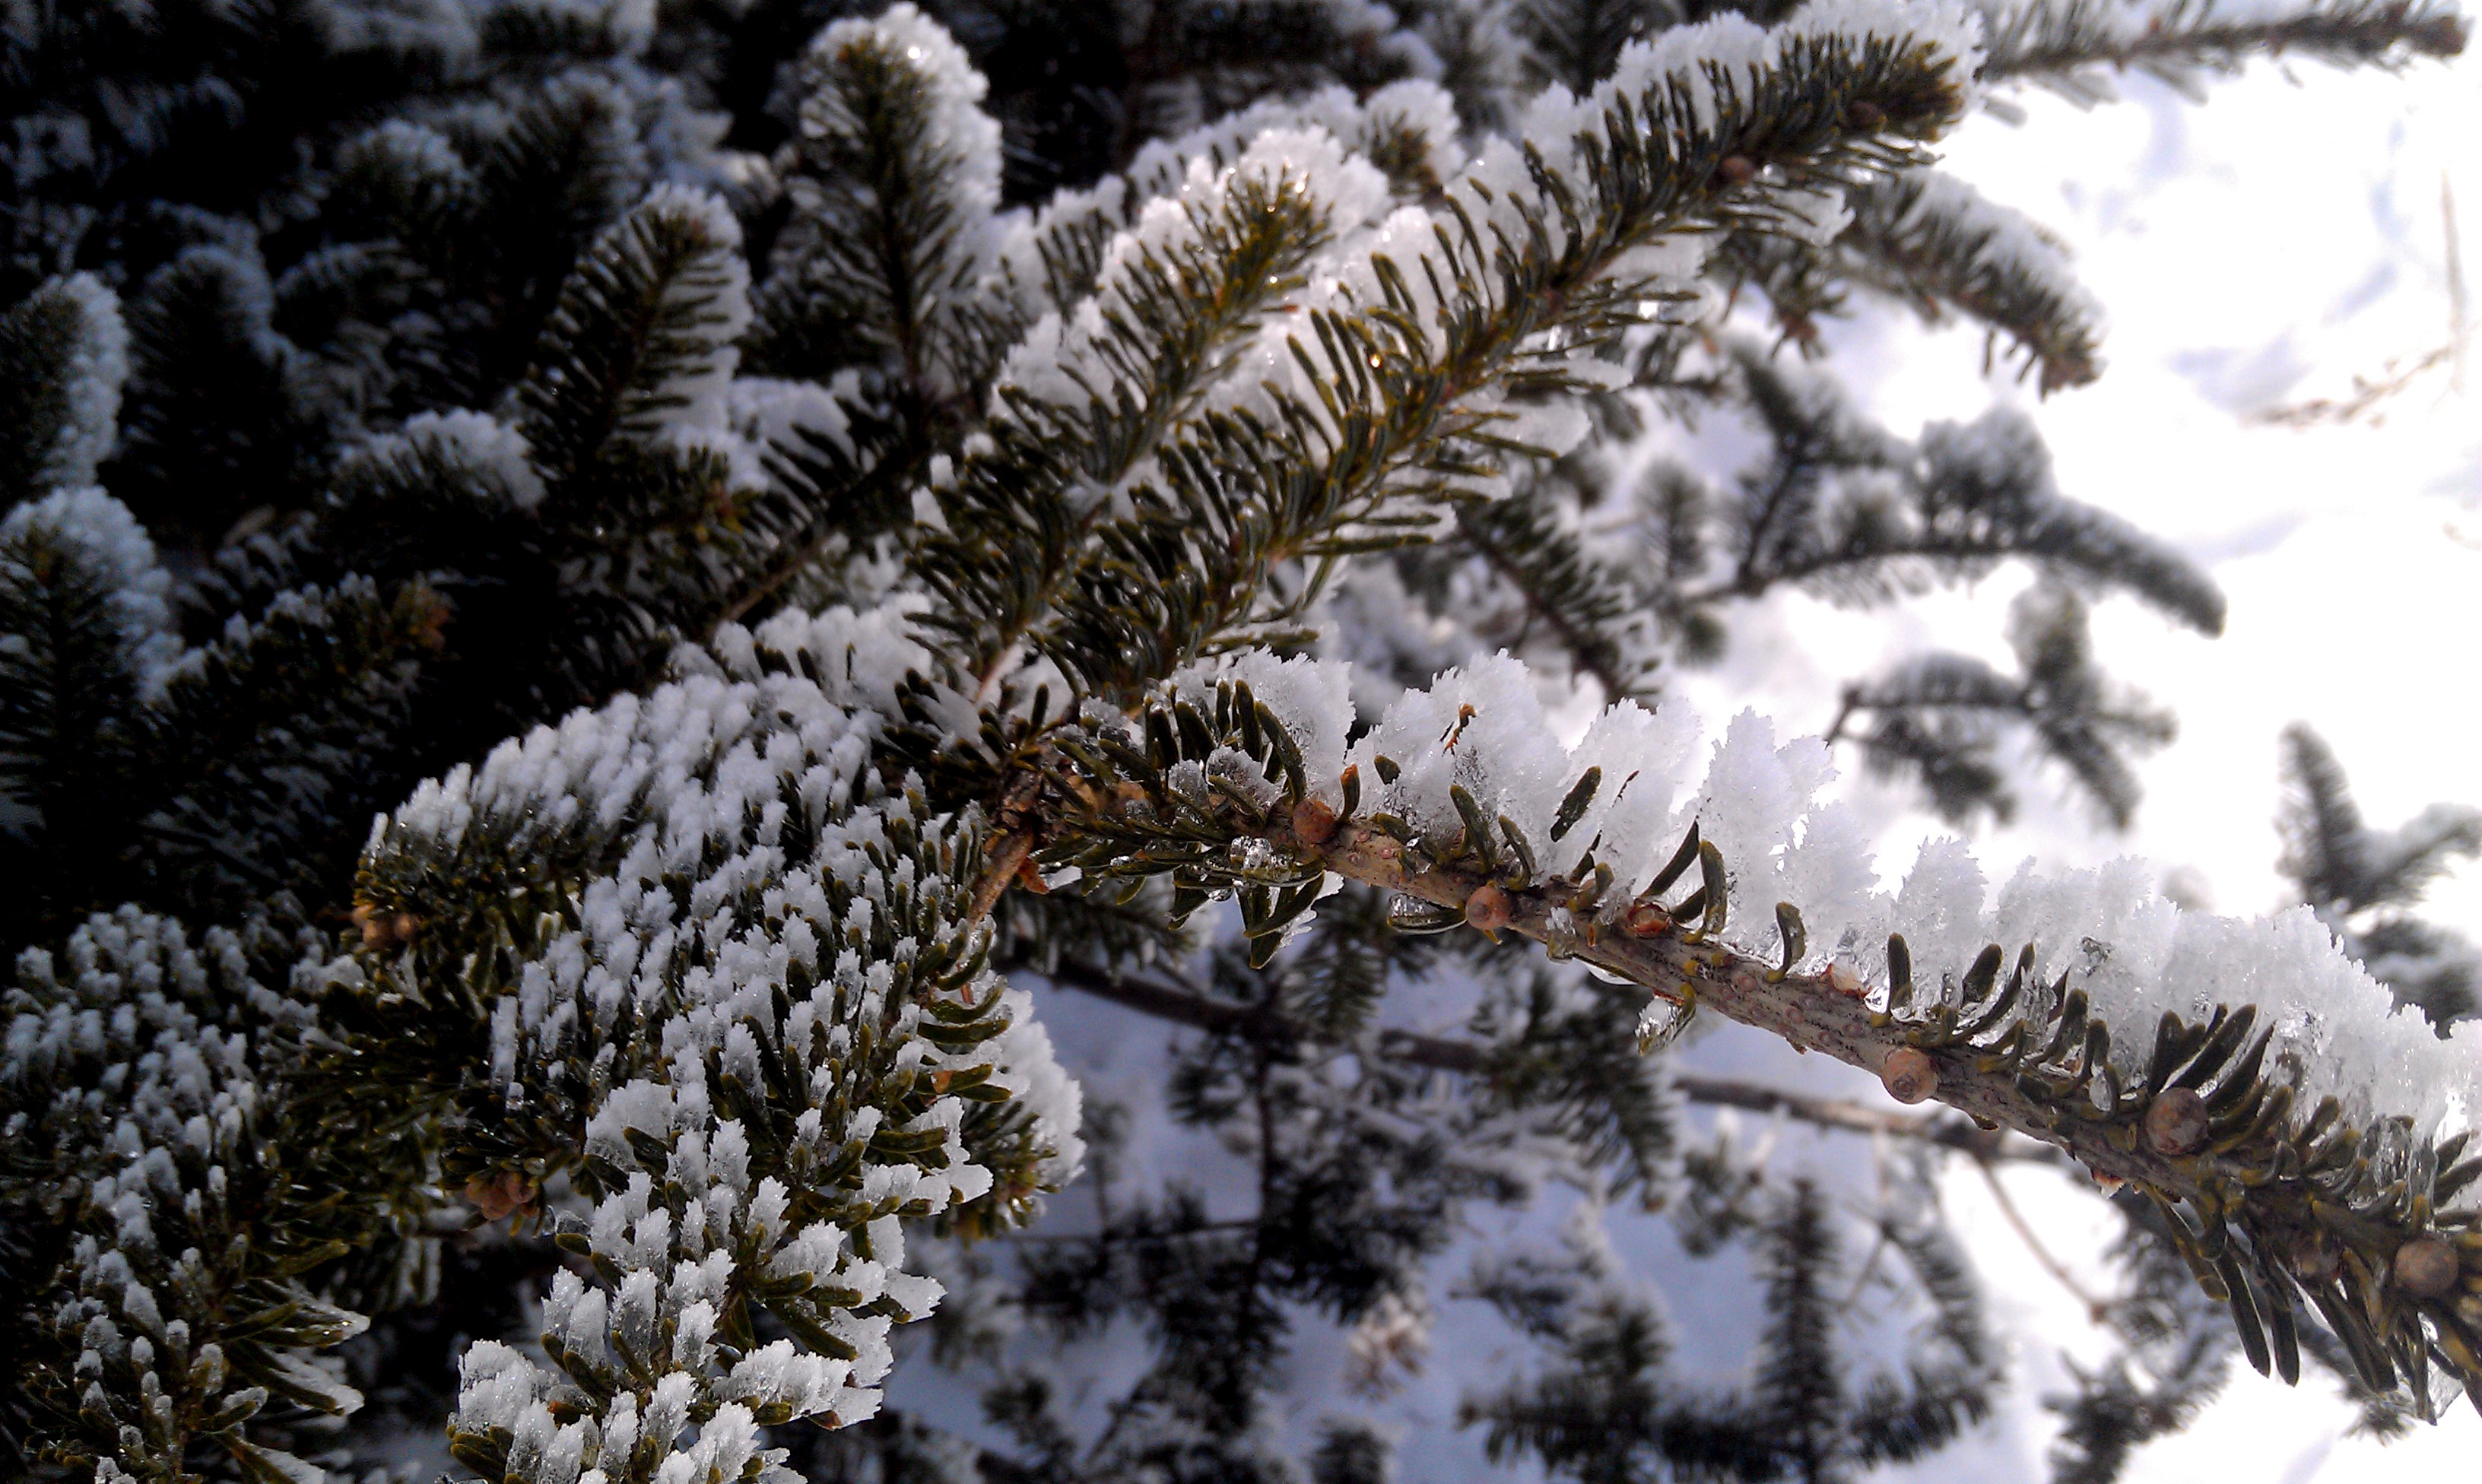
tree, nature, forest, outdoor, branch, snow, cold, winter, light, plant, white, frost, pine, ice, green, evergreen, weather, holiday, covered, freeze, christmas, fir, season, pine tree, twig, conifer, spruce, scene, freezing, winter trees, snow white, forest landscape, pine family, winter scene, cold weather, woody plant, land plant